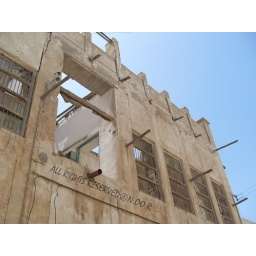
using steel bars at the window in first floor ( manama-old house)